St. Johns River

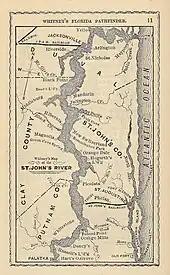
Map of the lower St. Johns printed in 1876

Over a hundred years later, missionaries had more success, setting up posts along the river. Spanish Franciscan missionaries gave the river its current name based on "San Juan del Puerto" (St. John of the Harbor), the mission established at the river's mouth following the demise of the French fort. The name first appeared on a Spanish map created between 1680 and 1700.